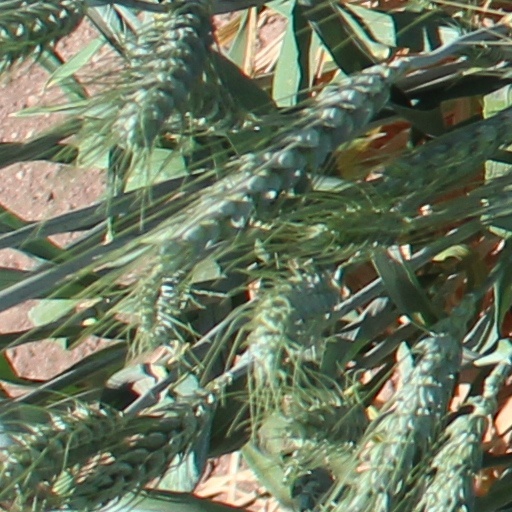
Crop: wheat